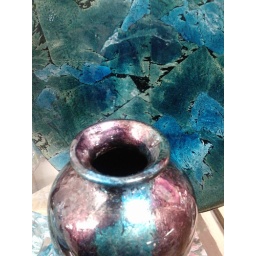
glass plate and vase in the shop at the Jinney ring